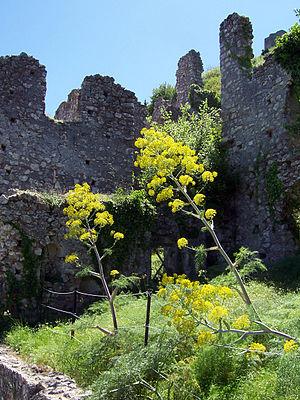
La cité de Mistra ou Mystrás est une ancienne cité de Morée fondée par les Francs au XIIIᵉ siècle, près de l'antique Sparte. Elle est aujourd'hui en ruines.